Chalvignac Group

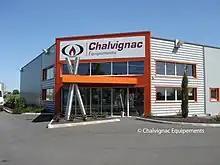
Shop of Chalvignac Equipements in Châteaubernard

Mostly aimed at professionals, Chalvignac Equipements, founded in 1991, offers wine-growing tools, wine-stocking tanks, and pumps.